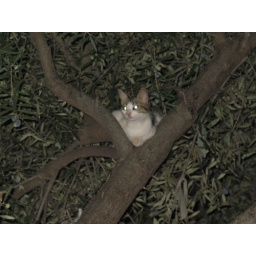
cat in the tree